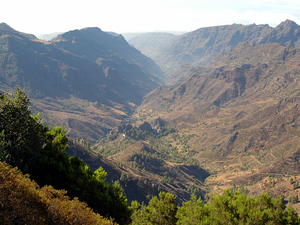
Alajeró
Dalen Valle de Alajeró
Alajeró er en af de seks kommuner på La Gomera, den næstmindste af de De Kanariske Øer. Hovedbyen Alajeró er kommunens administrationscenter. Kommunen havde i 2016 1971 indbyggere. Beliggenheden mod syd, 800 meter over havets overflade gør at Alajeró er omgivet af tørre og græsbakker og regnskove. I vintermånederne kommer tågen ofte ind fra havet. Feriestedet Playa Santiago og øens lille lufthavn ligger begge i kommunen.